Sigismondo Coccapani

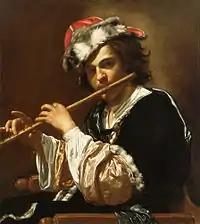
"The flutist", c.1630-40.

Sigismondo Coccapani (1585 - 1643) was an Italian painter of the Baroque period. Born in Florence, he studied under Ludovico Cigoli in Rome, before returning to his native city.